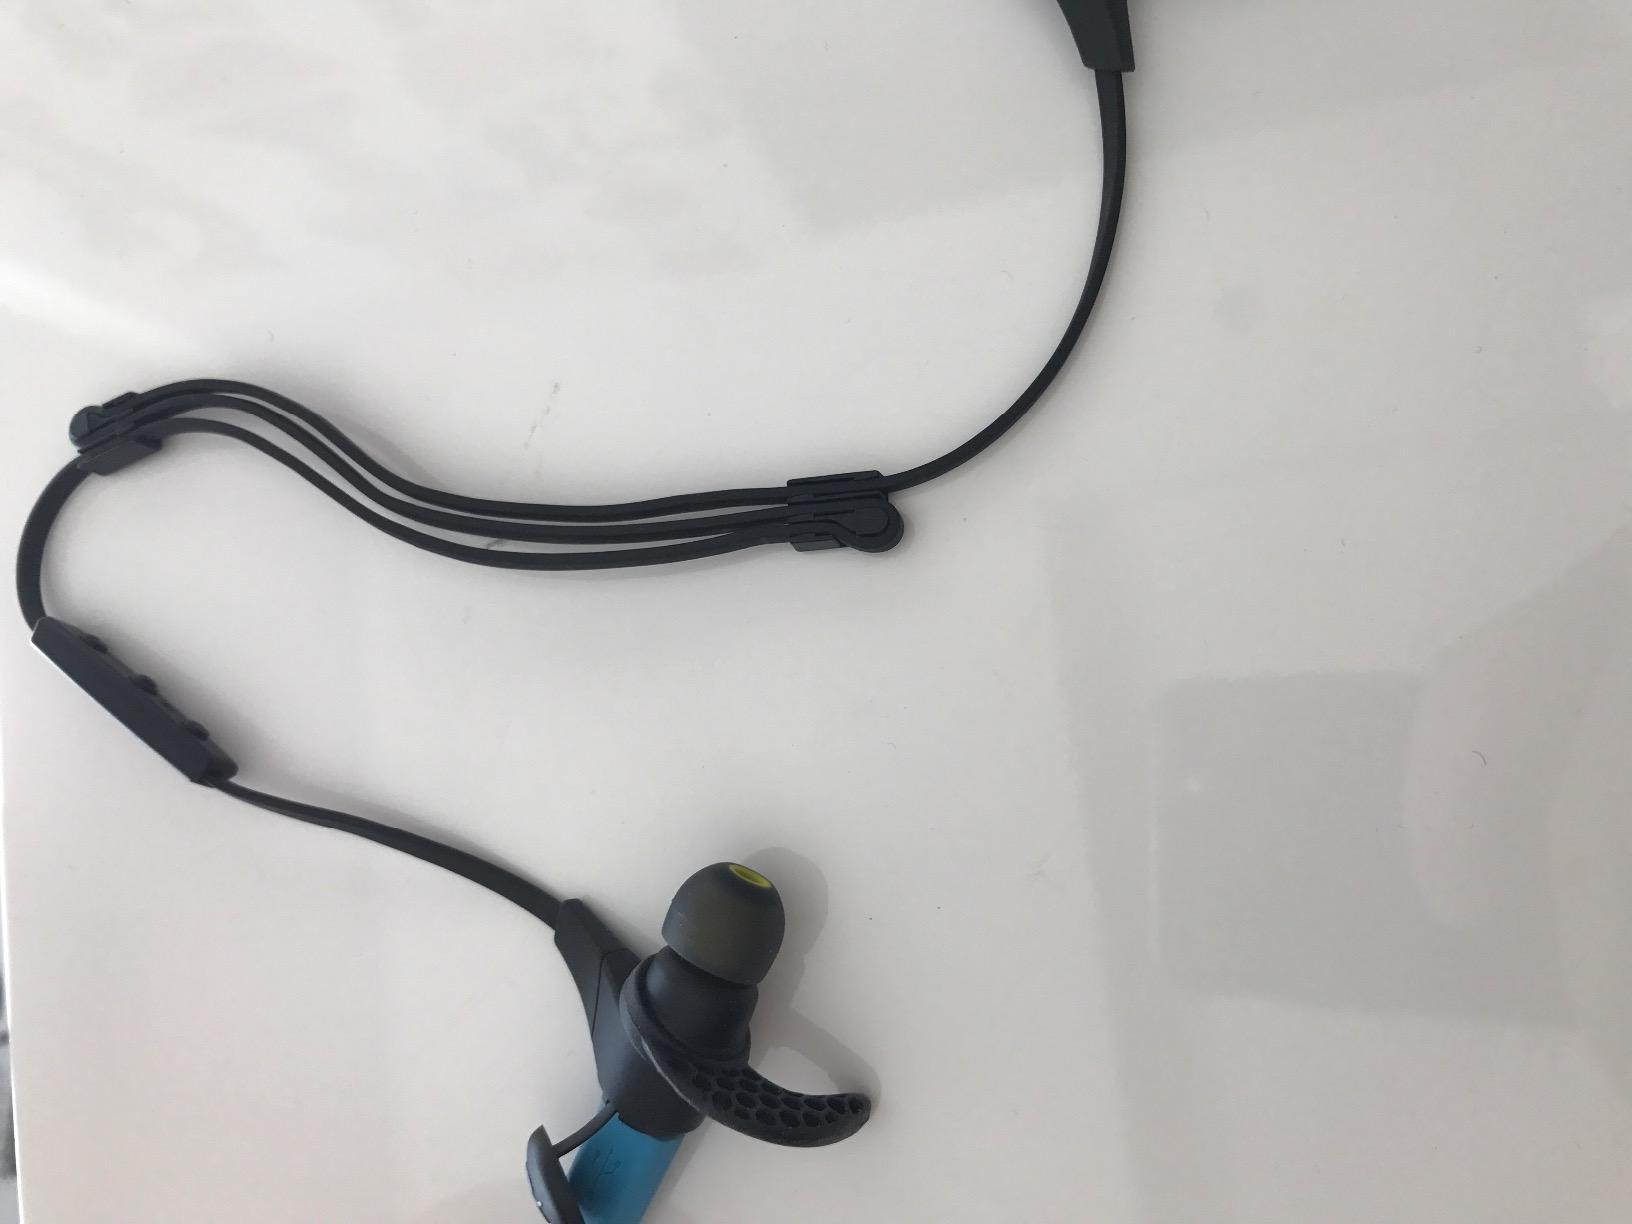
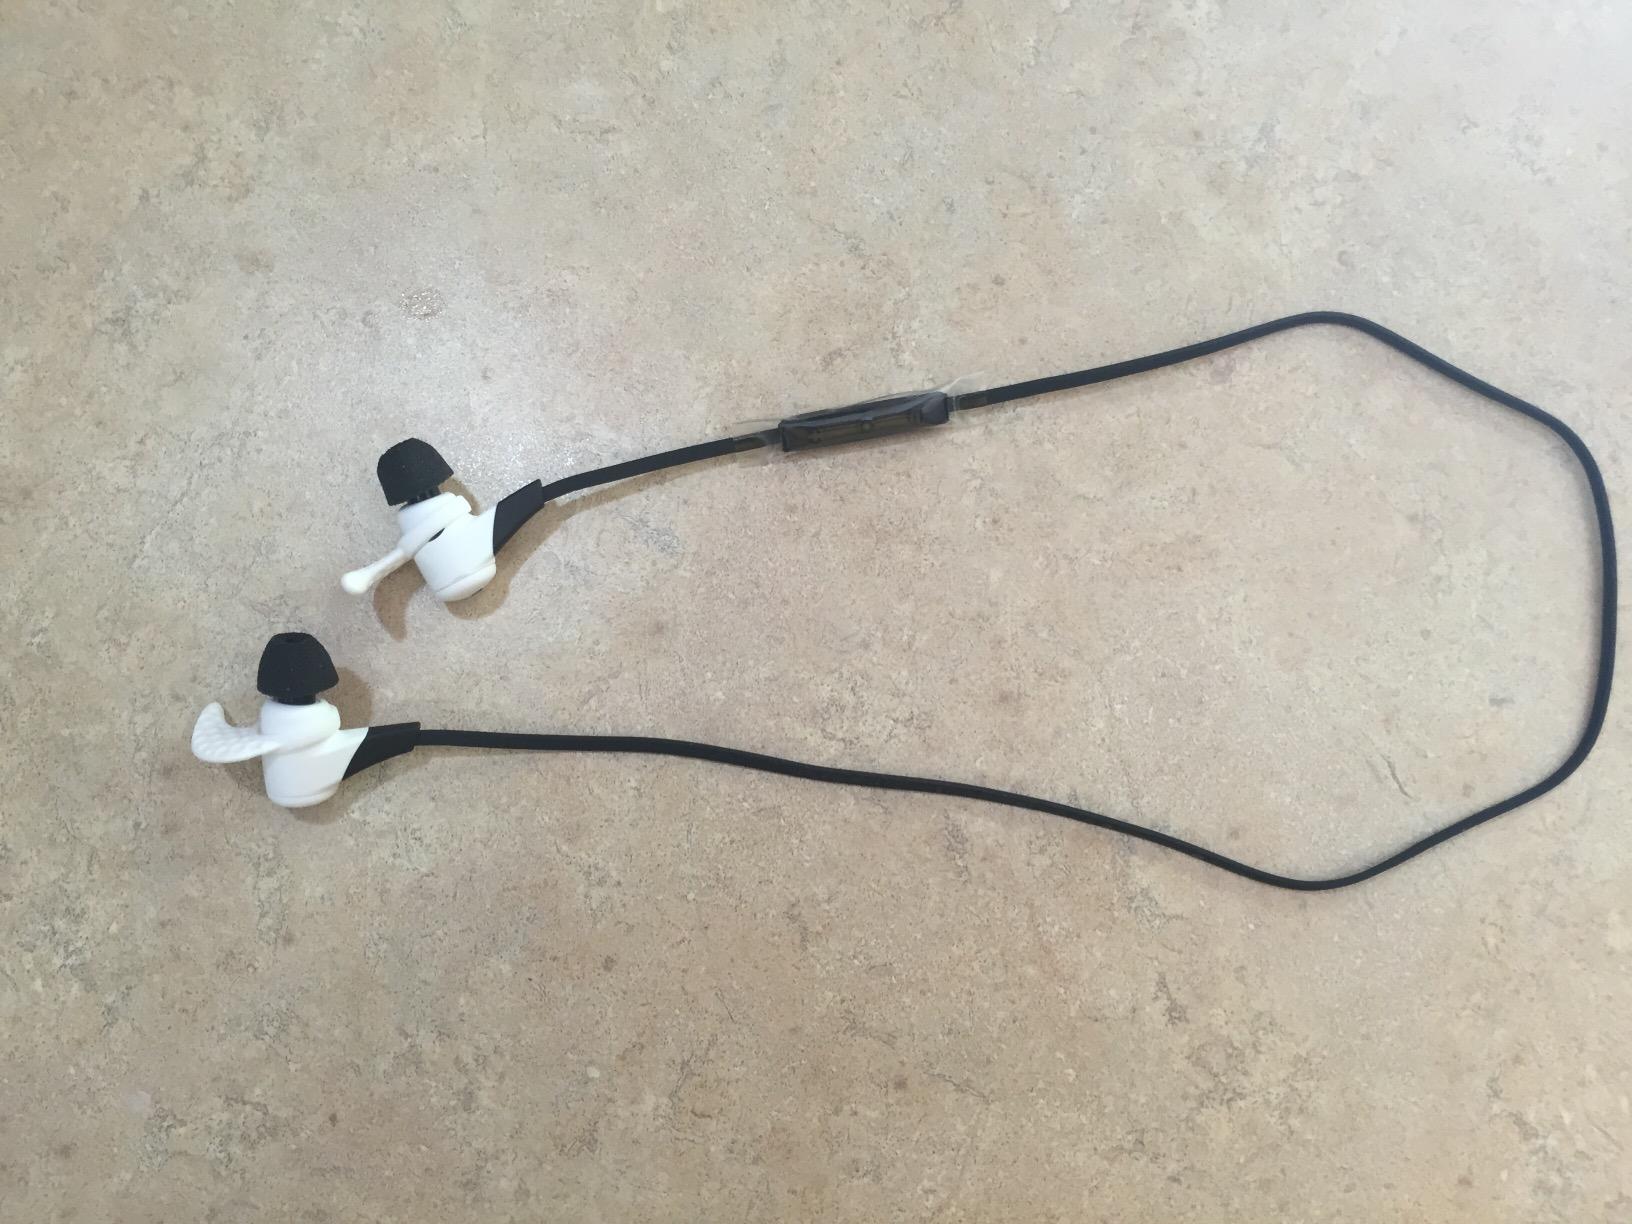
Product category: headphones
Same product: no